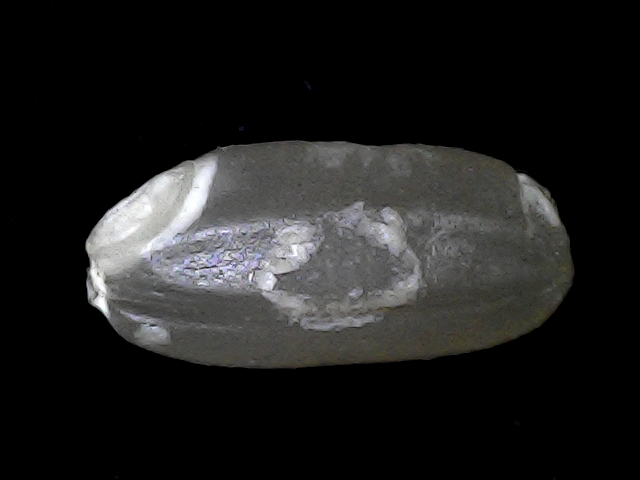
Rice variety: BD52